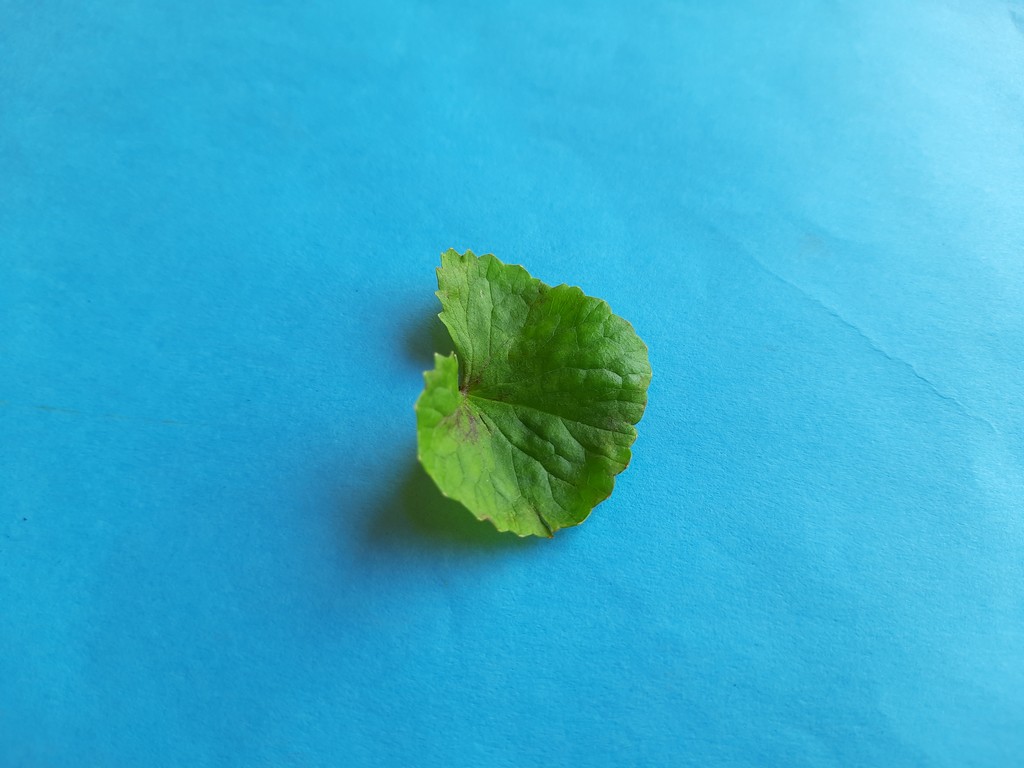
Label: Unhealthy